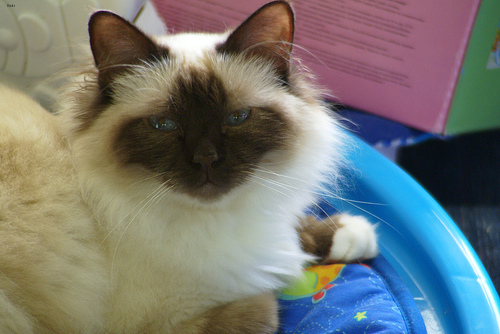
Breed: birman